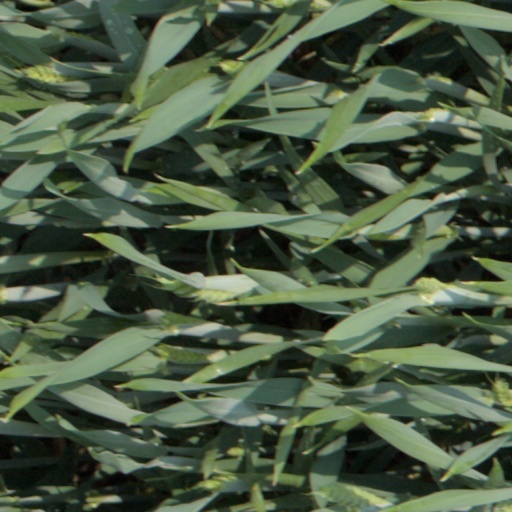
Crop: wheat